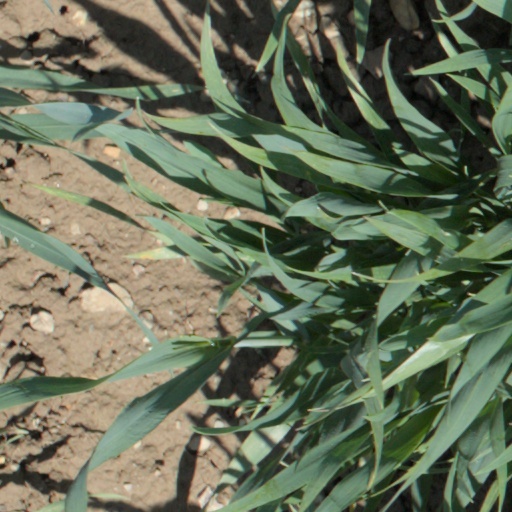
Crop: wheat